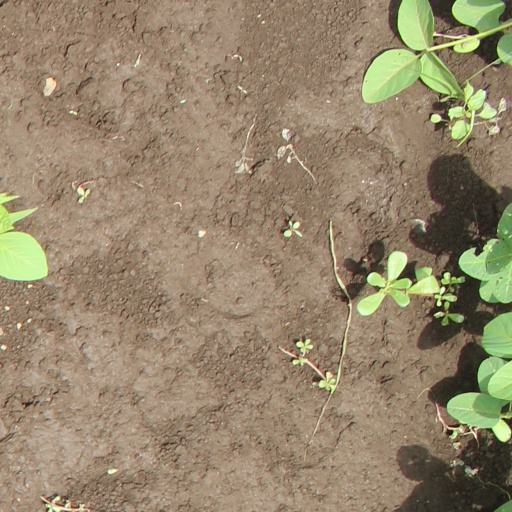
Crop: soybean